Baby Gramps

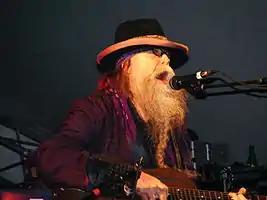
Baby Gramps at Analog, Ringsend, Dublin Ireland (Photo: Sean Rowe)

Baby Gramps is an American guitar performer, who, though born in Miami, Florida, has been based in the Northwest U.S. for at least the last 40 years. He is famous for his palindromes. Baby Gramps started performing in 1964 and is still playing professionally as of 2018.